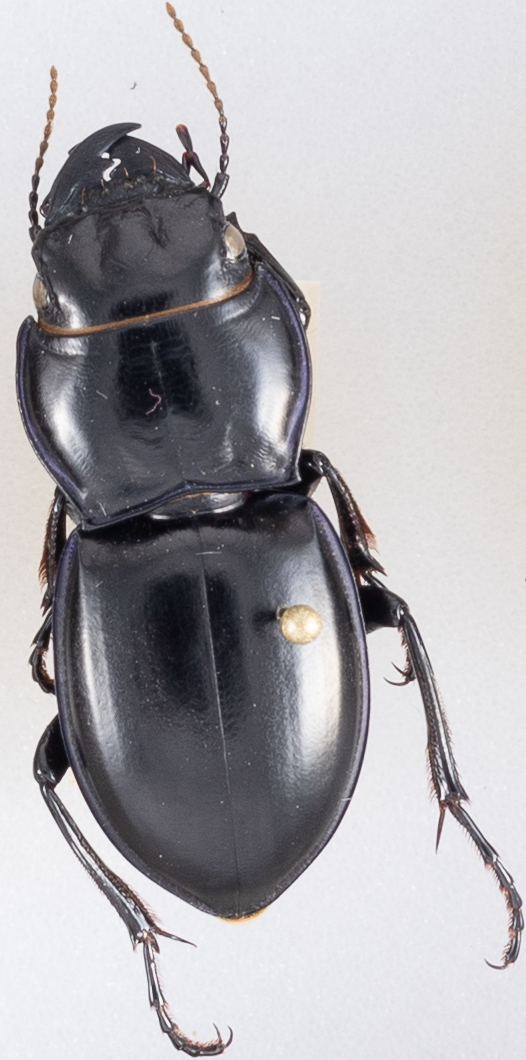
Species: Pasimachus californicus
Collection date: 2019-07-29
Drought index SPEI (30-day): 0.39
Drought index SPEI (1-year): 1.69
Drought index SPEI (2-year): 0.9